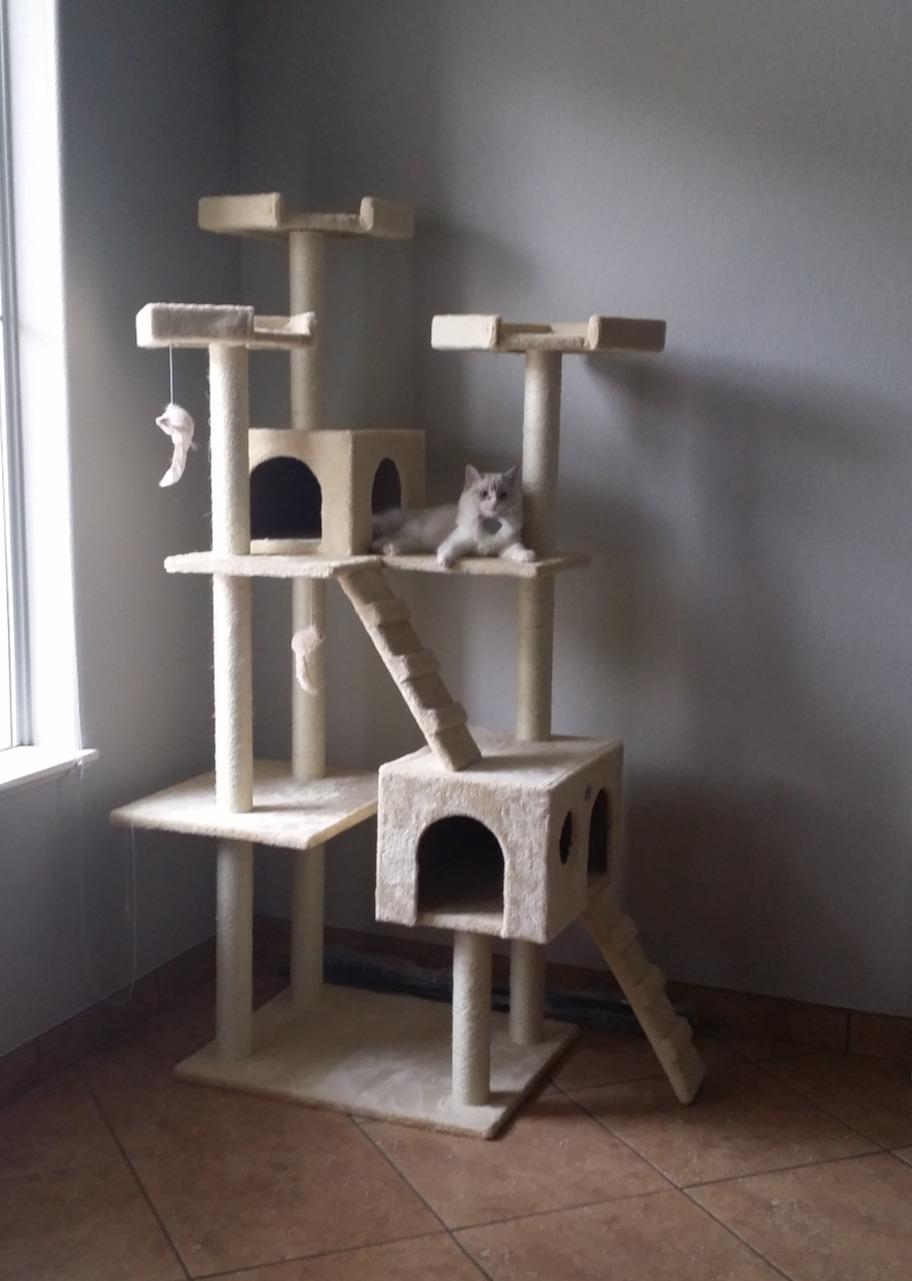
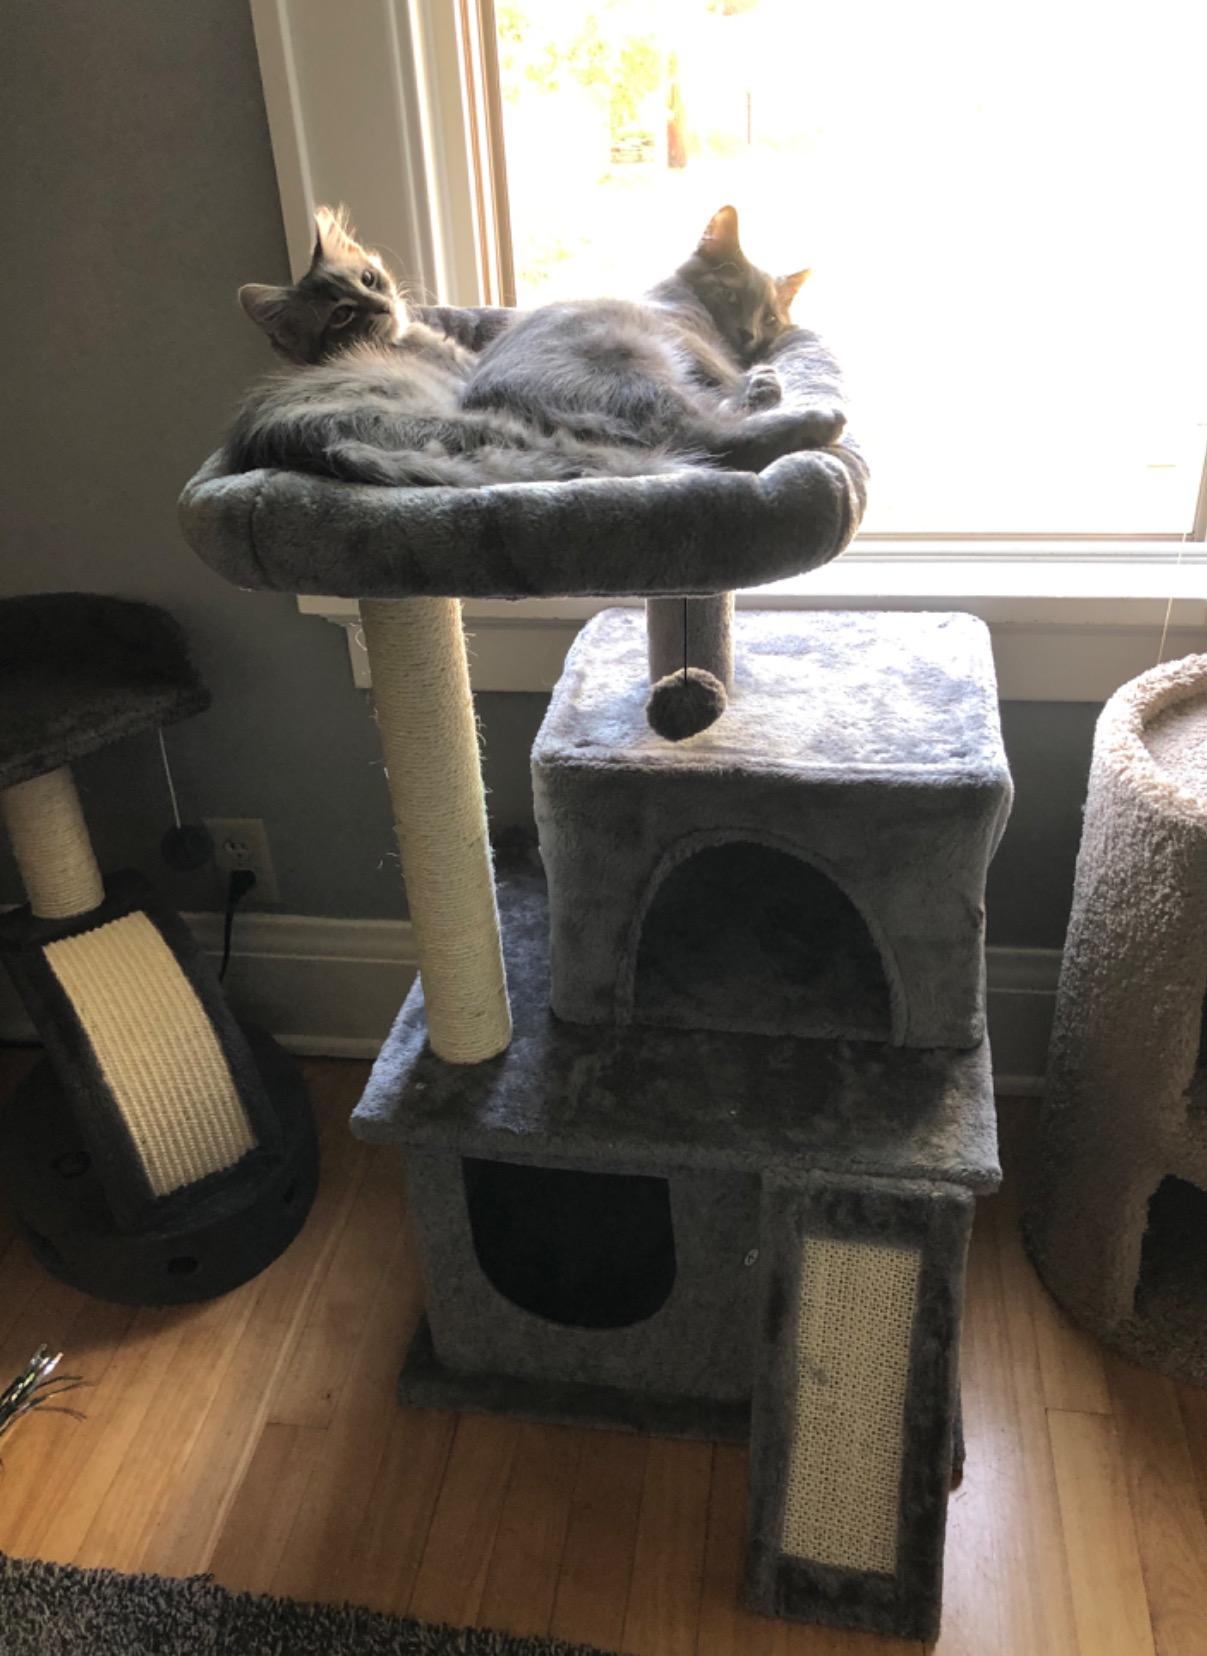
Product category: items_cat tree
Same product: no